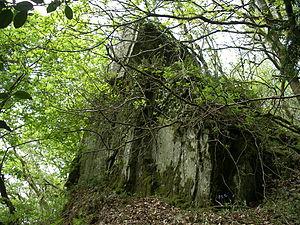
Pierres druidique à Périgny (Calvados)
La Pierre Druidique, appelée aussi Pierres de Becquerel, est une pierre à légendes considérée comme un ancien dolmen. Elle est située sur la commune de Périgny, en France, dans le Calvados.
Périgny est une commune française, située dans le département du Calvados en région Normandie, peuplée de 58 habitants.
Cet article présente les sites mégalithiques du département du Calvados.